David Makhateli

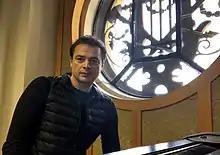
Photo: After class at the Paris Opera

David Makhateli is a Georgian retired ballet dancer. He was a Principal Dancer of the Royal Ballet in London, England. David Makhateli is a founding director of D&D Art Productions and Grand Audition as well as internationally acclaimed and demanded guest teacher for the Royal Ballet, Dutch National Ballet, Paris Opera, Finnish National Ballet, Swedish Royal Ballet.